They Call Me Renegade

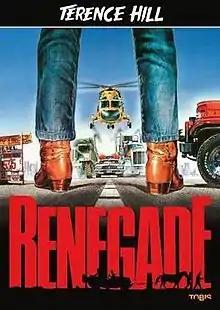
Main promotional art by Renato Casaro

They Call Me Renegade is a 1987 road movie directed by E.B. Clucher and starring Terence Hill and his son Ross Hill.